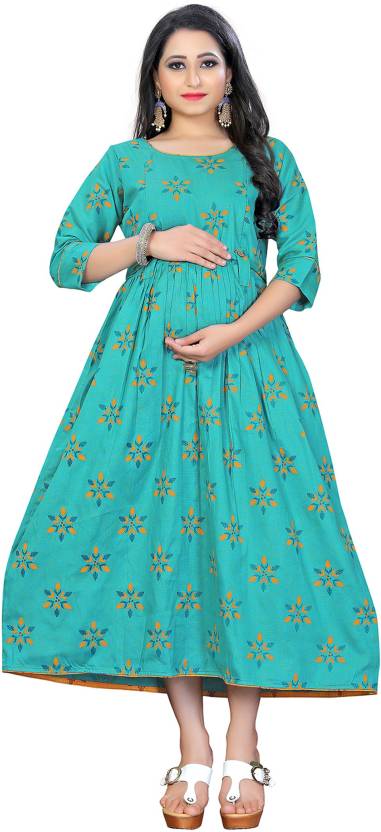
Product: Women Maxi Green Dress
Price: ₹389
Colors: Green
Pattern: Printed
Description: sky fab dress is made from best quality fabrics with invisible zippers , perfect for pre and post pregnancy
Other details: Description:- Make your pregnancy phase super stylish as you wear this Sky Fab Maternity Wear,Sky Fab maternity clothes are crafted from finest pregnancy friendly fabric to ensure you look and feel the best all the time, Flaunt your belly with adjustable belt, Sky Fab maternity wear is designed in a way that you can wear it post-delivery as feeding wear or just your regular dress as well.Sky Fab is a leading choice of millions of Indian Sky Fab. You Can refer to our detailed size chart for accurate purchase. Product Info: All over printed that make it highly appealing. Collar neck and 3/4th Sleeves give a sharp look. Style Tip: Team up with a pair of sandals to look your best.